Leslie Coleman

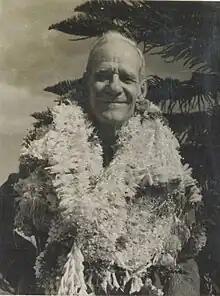
Coleman with garlands on his 1953 visit to India

Leslie Charles Coleman (16 June 1878 – 14 September 1954) was a Canadian entomologist, plant pathologist and virologist who worked as the first director of agriculture in Mysore State in southern India. He conducted pioneering research on the pests and diseases affecting agriculture in the region and was instrumental in establishing several agricultural research and educational institutions including the Hebbal Agricultural School which later became a part of the University of Agricultural Sciences, Bangalore and the Coffee Research Station at Balehonnur which became the Central Coffee Research Institute. He introduced improved tillage implements, sprayers, tractors, and played a key role in the establishment of the Mysore Sugar Company in Mandya. His major contributions to plant protection included measures to control a rot disease of coffee caused by "Pellicularia koleroga" (now "Ceratobasidium noxium") known in southern India as "koleroga". Coleman established measures for "koleroga", a generic name for rot-causing diseases in Kannada, that caused complete destruction in areca plantations. Sprays of inexpensive Bordeaux mixture on the growing crowns helped control infection caused by what he described as "Phytophthora arecae" (now considered as "Phytophthora palmivora").